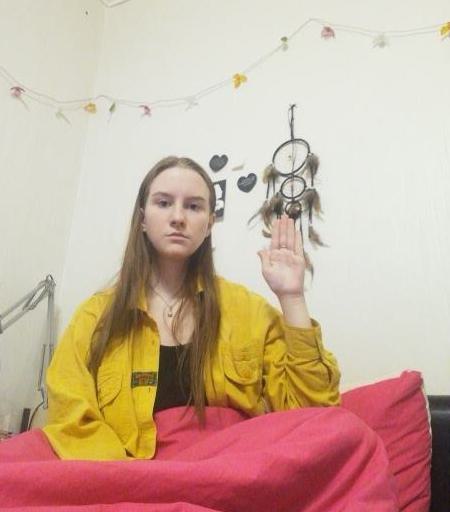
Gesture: stop